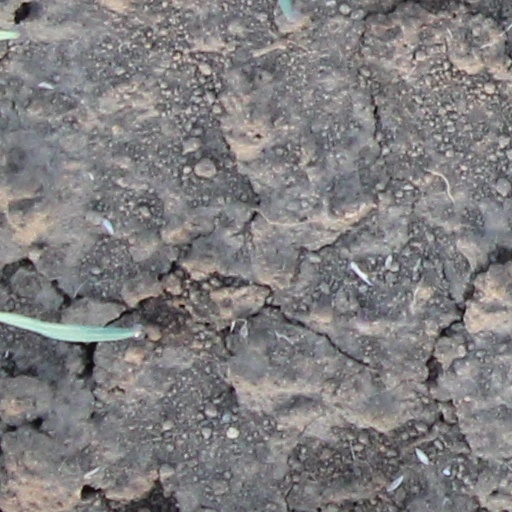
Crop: wheat